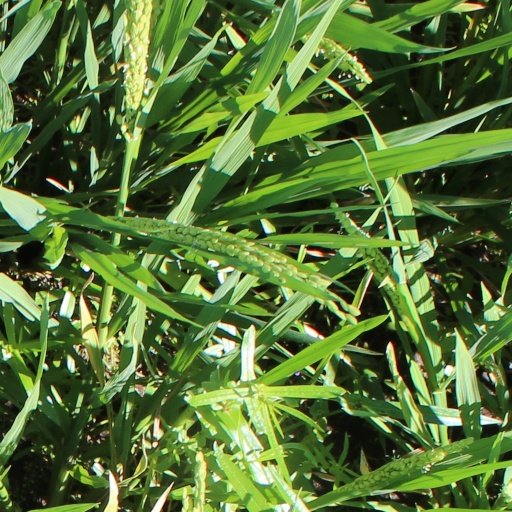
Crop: rice